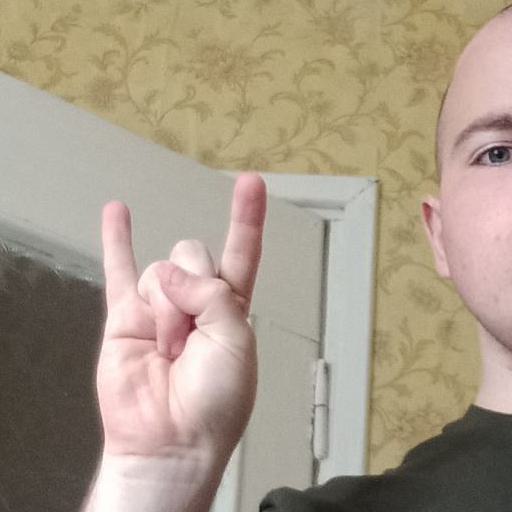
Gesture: rock